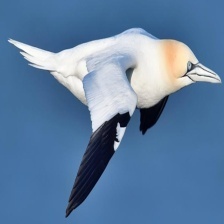
Species: NORTHERN GANNET
Scientific name: MORUS BASSANUS